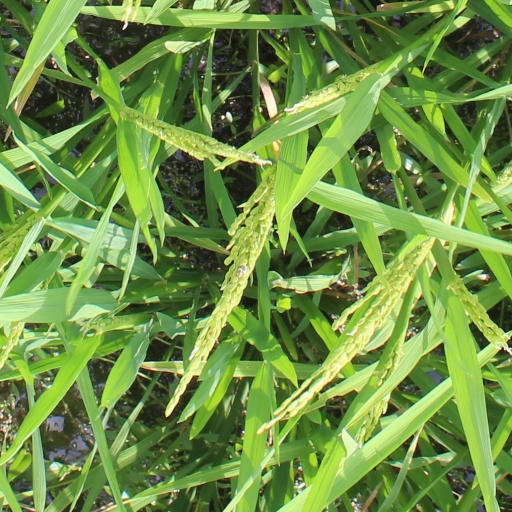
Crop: rice